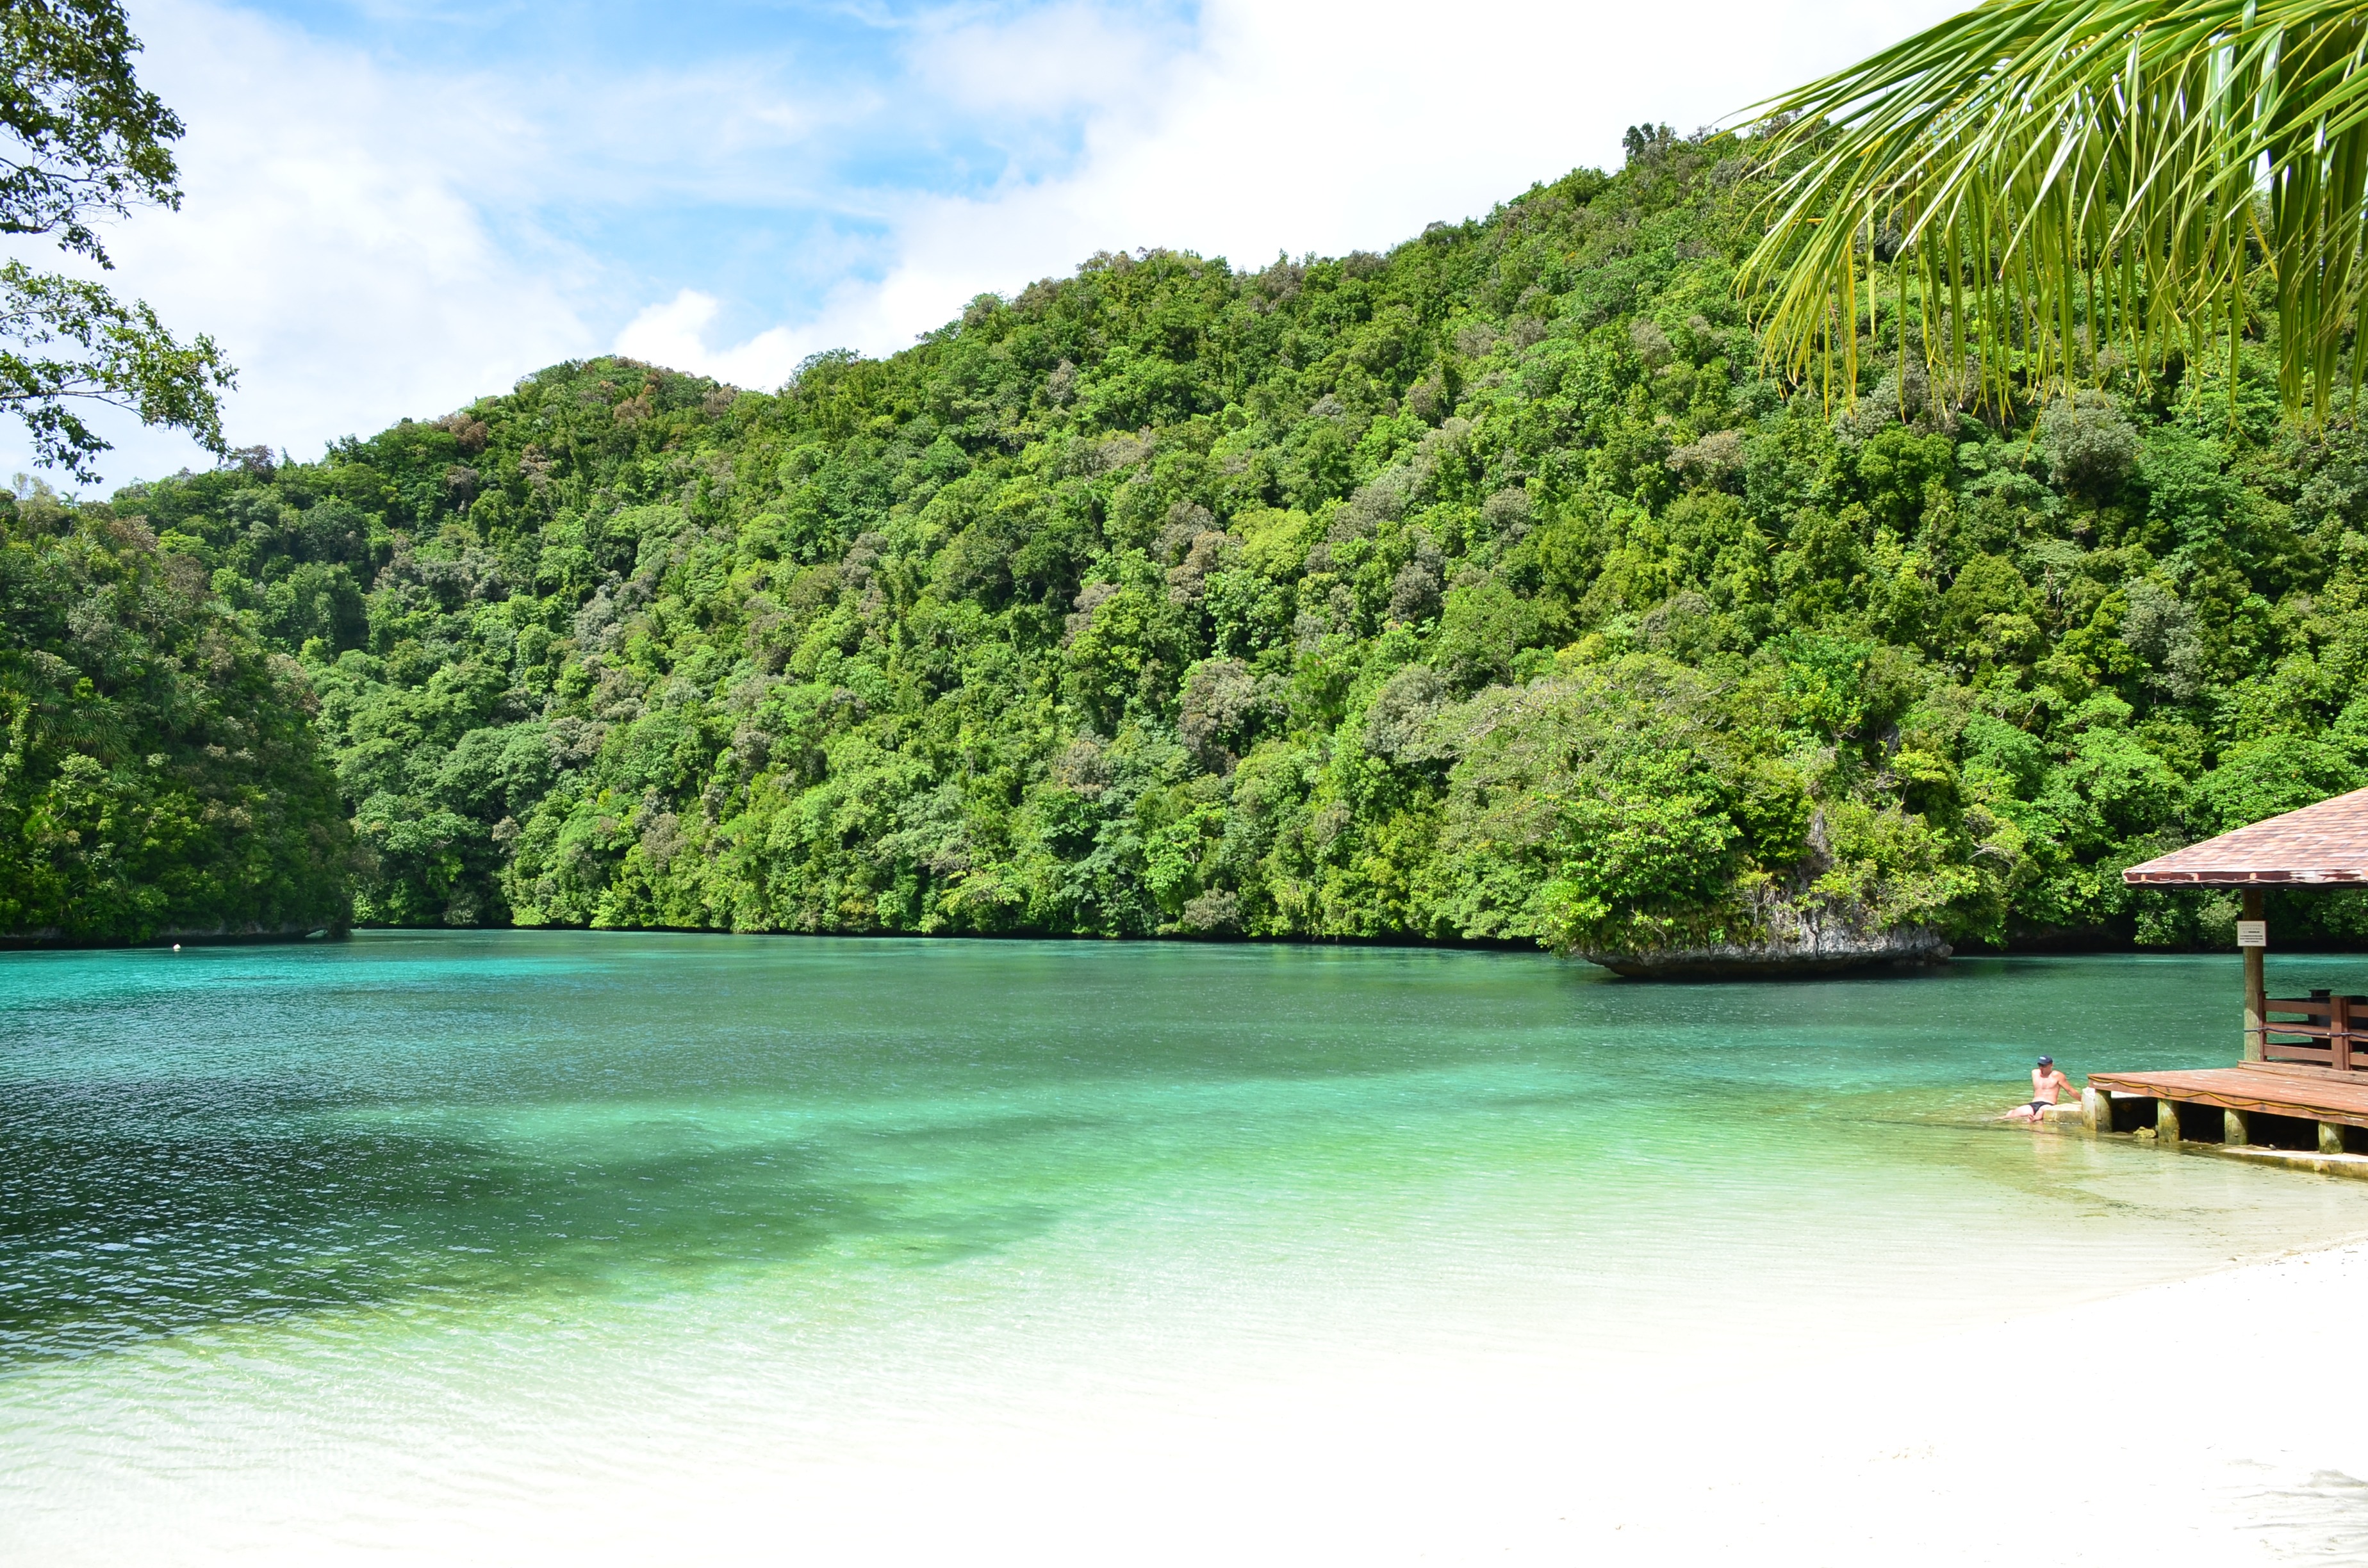
sea, coast, nature, outdoor, lake, river, summer, vacation, travel, coastline, pond, idyllic, tranquility, mediterranean, relax, paradise, tranquil, scenic, tropical, natural, seascape, lagoon, bay, island, reservoir, tourism, leisure, seashore, body of water, reef, rocks, tropic, relaxation, resort, exotic, getaway, destinations, landform, palau beach